Khamseh

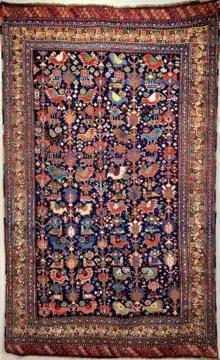
Khamseh "chicken" rug ca. 1880

The Khamseh is a tribal confederation in the province of Fars in southwestern Iran. It consists of five tribes, hence its name "Khamseh", ""the five"". The tribes are partly nomadic, Some are Persian speaking Basseri, some are Arabic speaking Arabs, and some are Azerbaijani speaking Turks (Inallu, Baharlu and Nafar).